Tony Stark (Marvel Cinematic Universe)

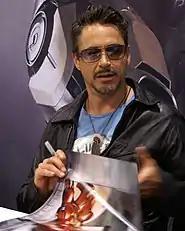
Robert Downey Jr. at Comic Con 2007, after being cast in "Iron Man"

Robert Downey Jr. has portrayed Tony Stark in the MCU over nine films as of 2024. He first appeared in "Iron Man" (2008), following with the sequel "Iron Man 2" (2010). He made an uncredited cameo appearance in "The Incredible Hulk" (2008), and the Marvel One-Shot "The Consultant" (2011) through the use of archival footage. He then appeared in "The Avengers" (2012), "Iron Man 3" (2013), "Avengers: Age of Ultron" (2015), "Captain America: Civil War" (2016), "Spider-Man: Homecoming" (2017), "Avengers: Infinity War" (2018), and "Avengers: Endgame" (2019).